Urusei Yatsura 2: Beautiful Dreamer

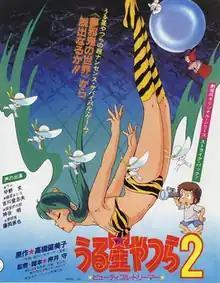
Theatrical release poster

Urusei Yatsura 2: Beautiful Dreamer is a 1984 Japanese animated fantasy comedy film produced by Kitty Films and distributed by Toho. It is the second film in the "Urusei Yatsura" film series based on the manga of the same name by Rumiko Takahashi. In the film, a group of Japanese high school students including Lum and Ataru prepare for the annual school cultural festival and begin to question the reality around them after a series of perplexing events. The film experimented with concepts such as a time loop, dreams, and simulated reality, in departure from the previous film "Only You" which was more faithful to Takahashi's original manga and anime series.